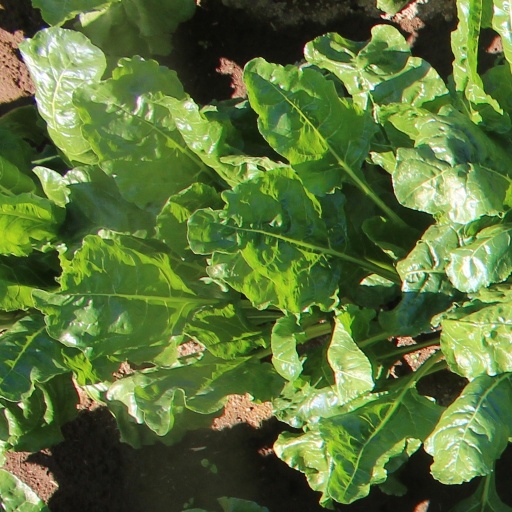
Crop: sugar beet